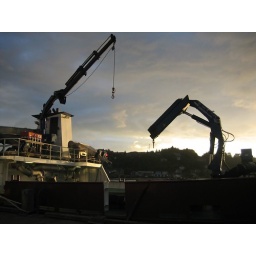
this boat has a giant hoover which sucks all the fish out of the fish farms and sticks them in the hold